The Blair Witch Project

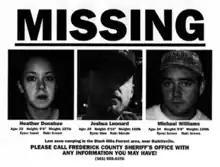
A missing person poster showing Heather Donahue, Joshua Leonard, and Michael C. Williams as part of the film's marketing campaign tactic to portray its events as real.

"The Blair Witch Project" is thought to be the first widely released film marketed primarily by the Internet. Kevin Foxe became executive producer in May 1998 and brought in Clein & Walker, a public relations firm. The film's official website launched in June, featuring faux police reports as well as "newsreel-style" interviews, and fielding questions about the "missing" students. These augmented the film's found footage device to spark debates across the Internet over whether the film was a real-life documentary or a work of fiction. Some of the footage was screened during the Florida Film Festival in June. During screenings, the filmmakers made advertising efforts to promulgate the events in the film as factual, including the distribution of flyers at festivals such as Sundance, asking viewers to come forward with any information about the "missing" students. The campaign tactic was that viewers were being told, through missing persons posters, that the characters were missing while researching in the woods for the mythical Blair Witch. The IMDb page also listed the actors as "missing, presumed dead" in the first year of the film's availability. The film's website contains materials of actors posing as police and investigators giving testimony about their casework, and shared childhood photos of the actors to add a sense of realism. By August 1999, the website had received 160 million hits.